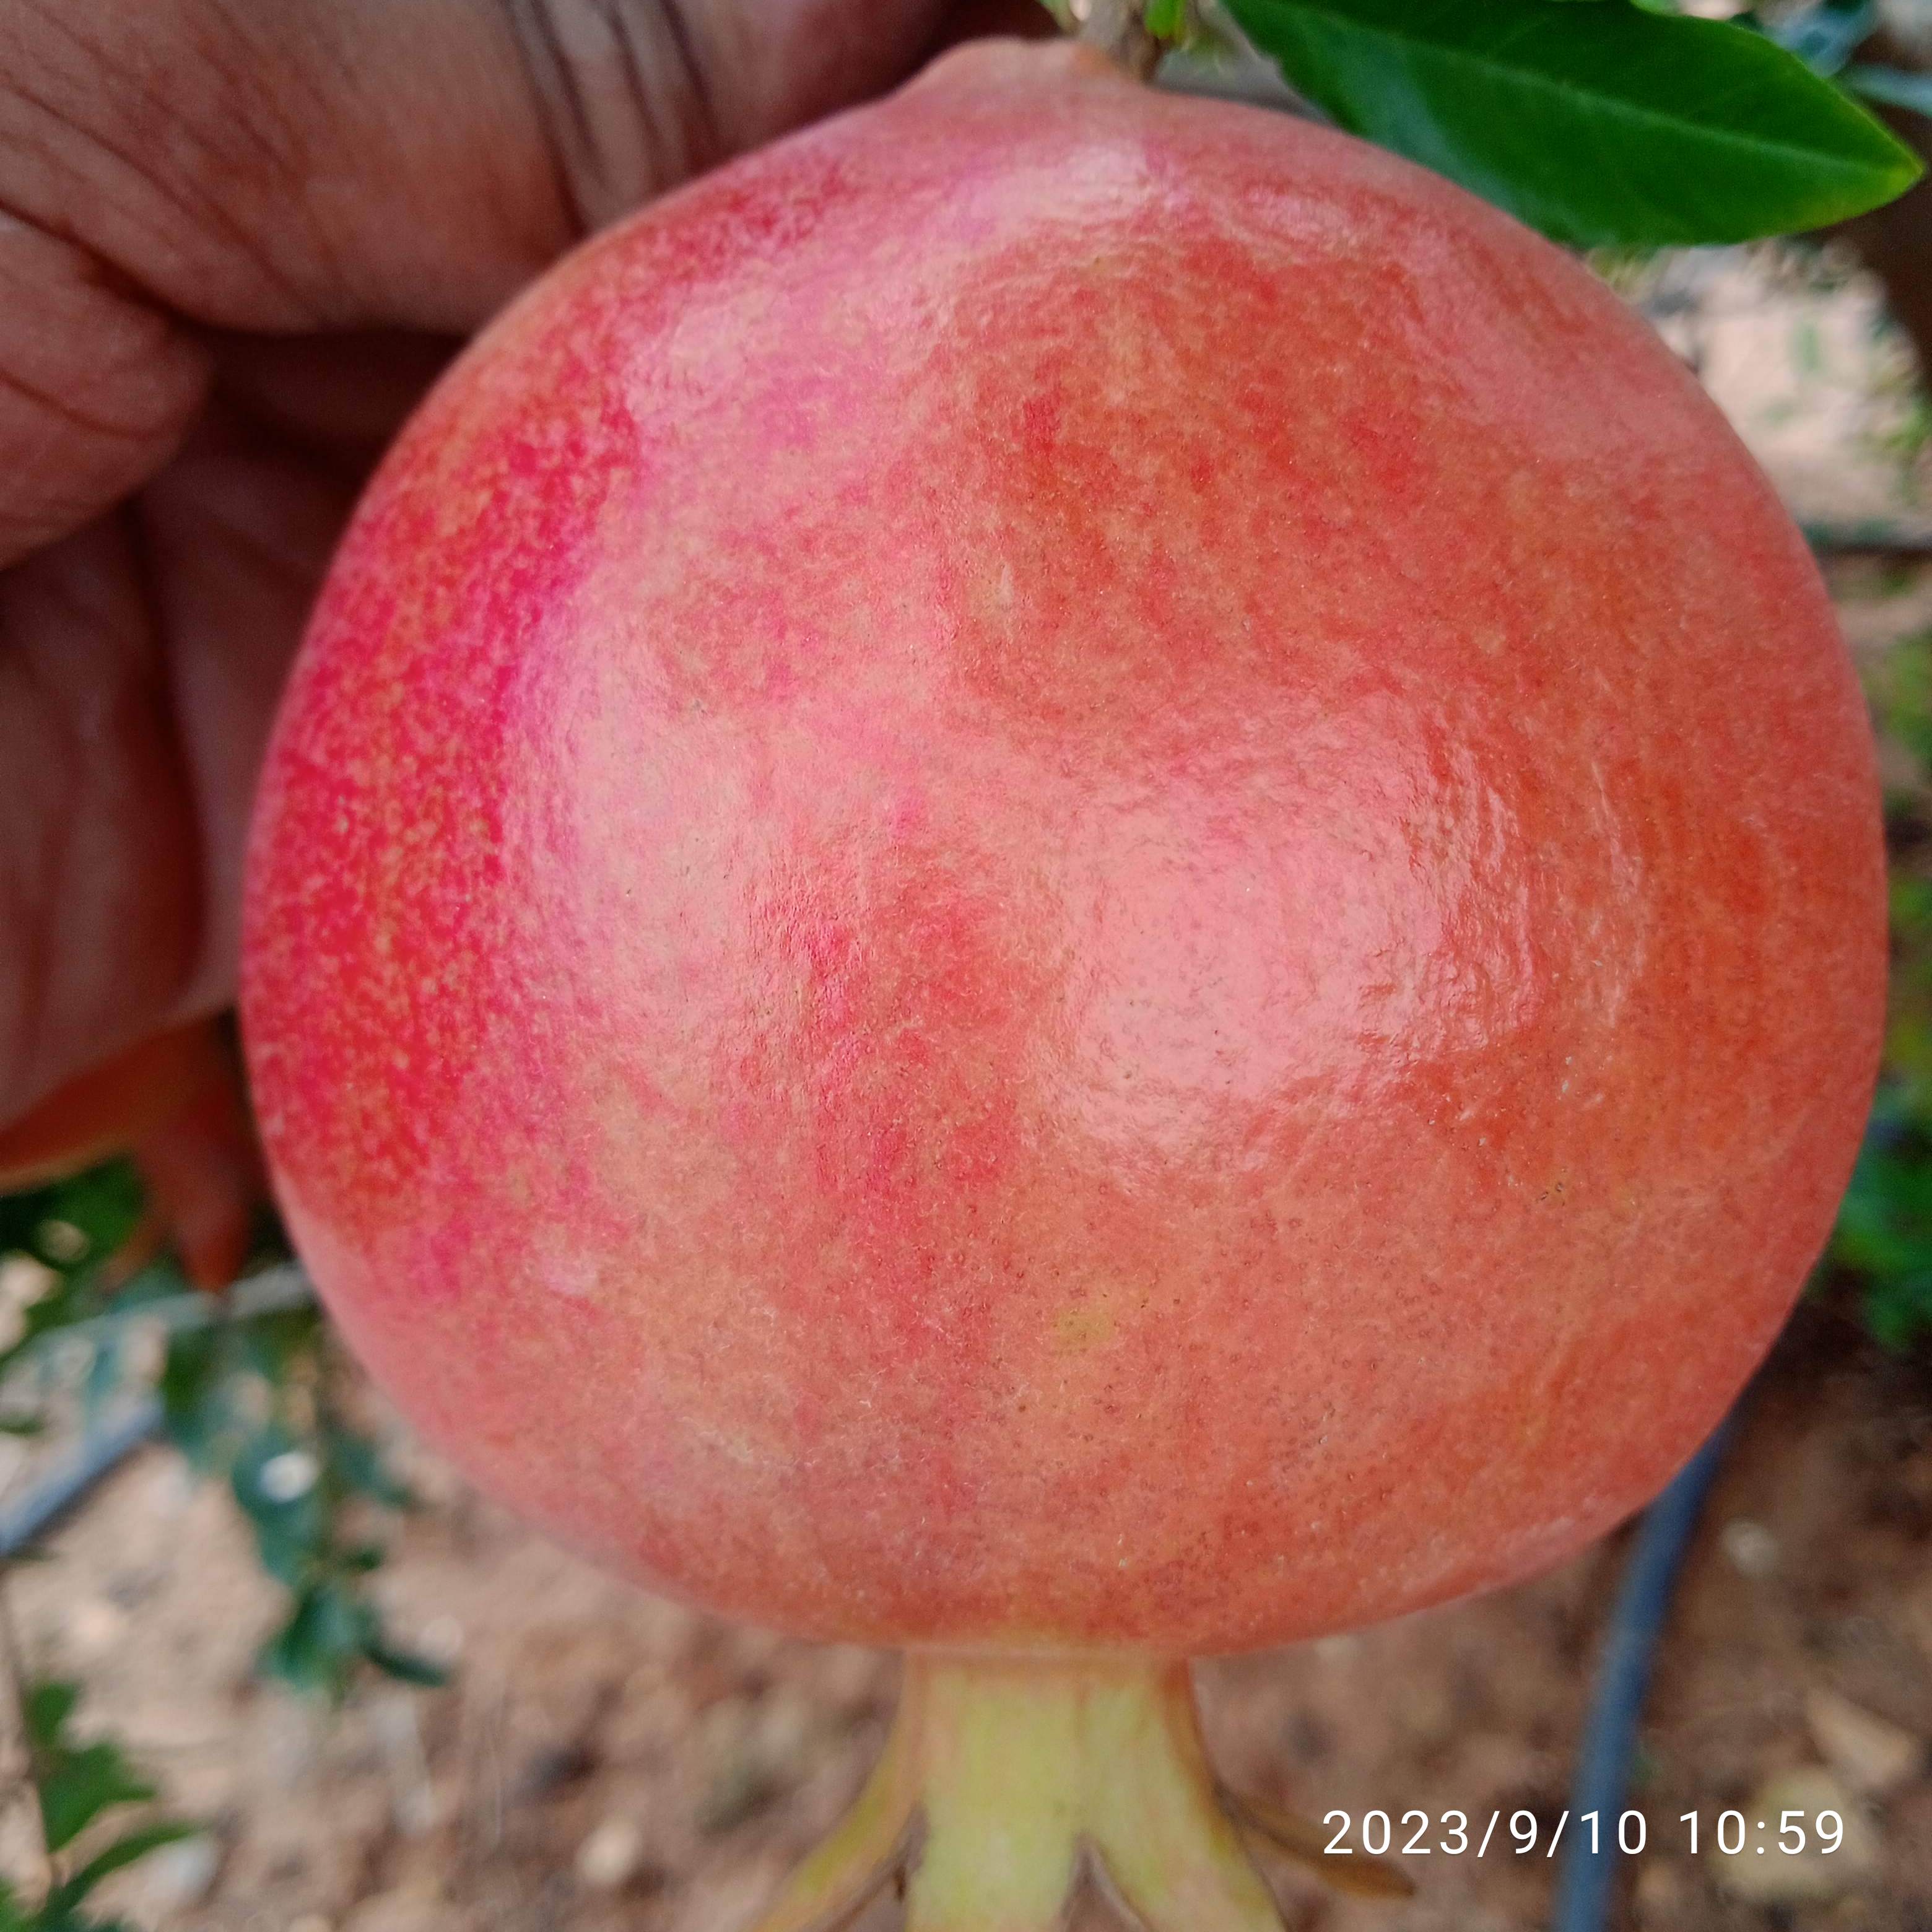
Label: Healthy